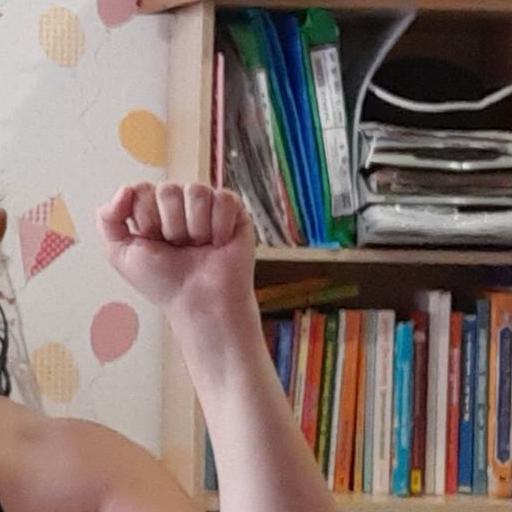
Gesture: fist